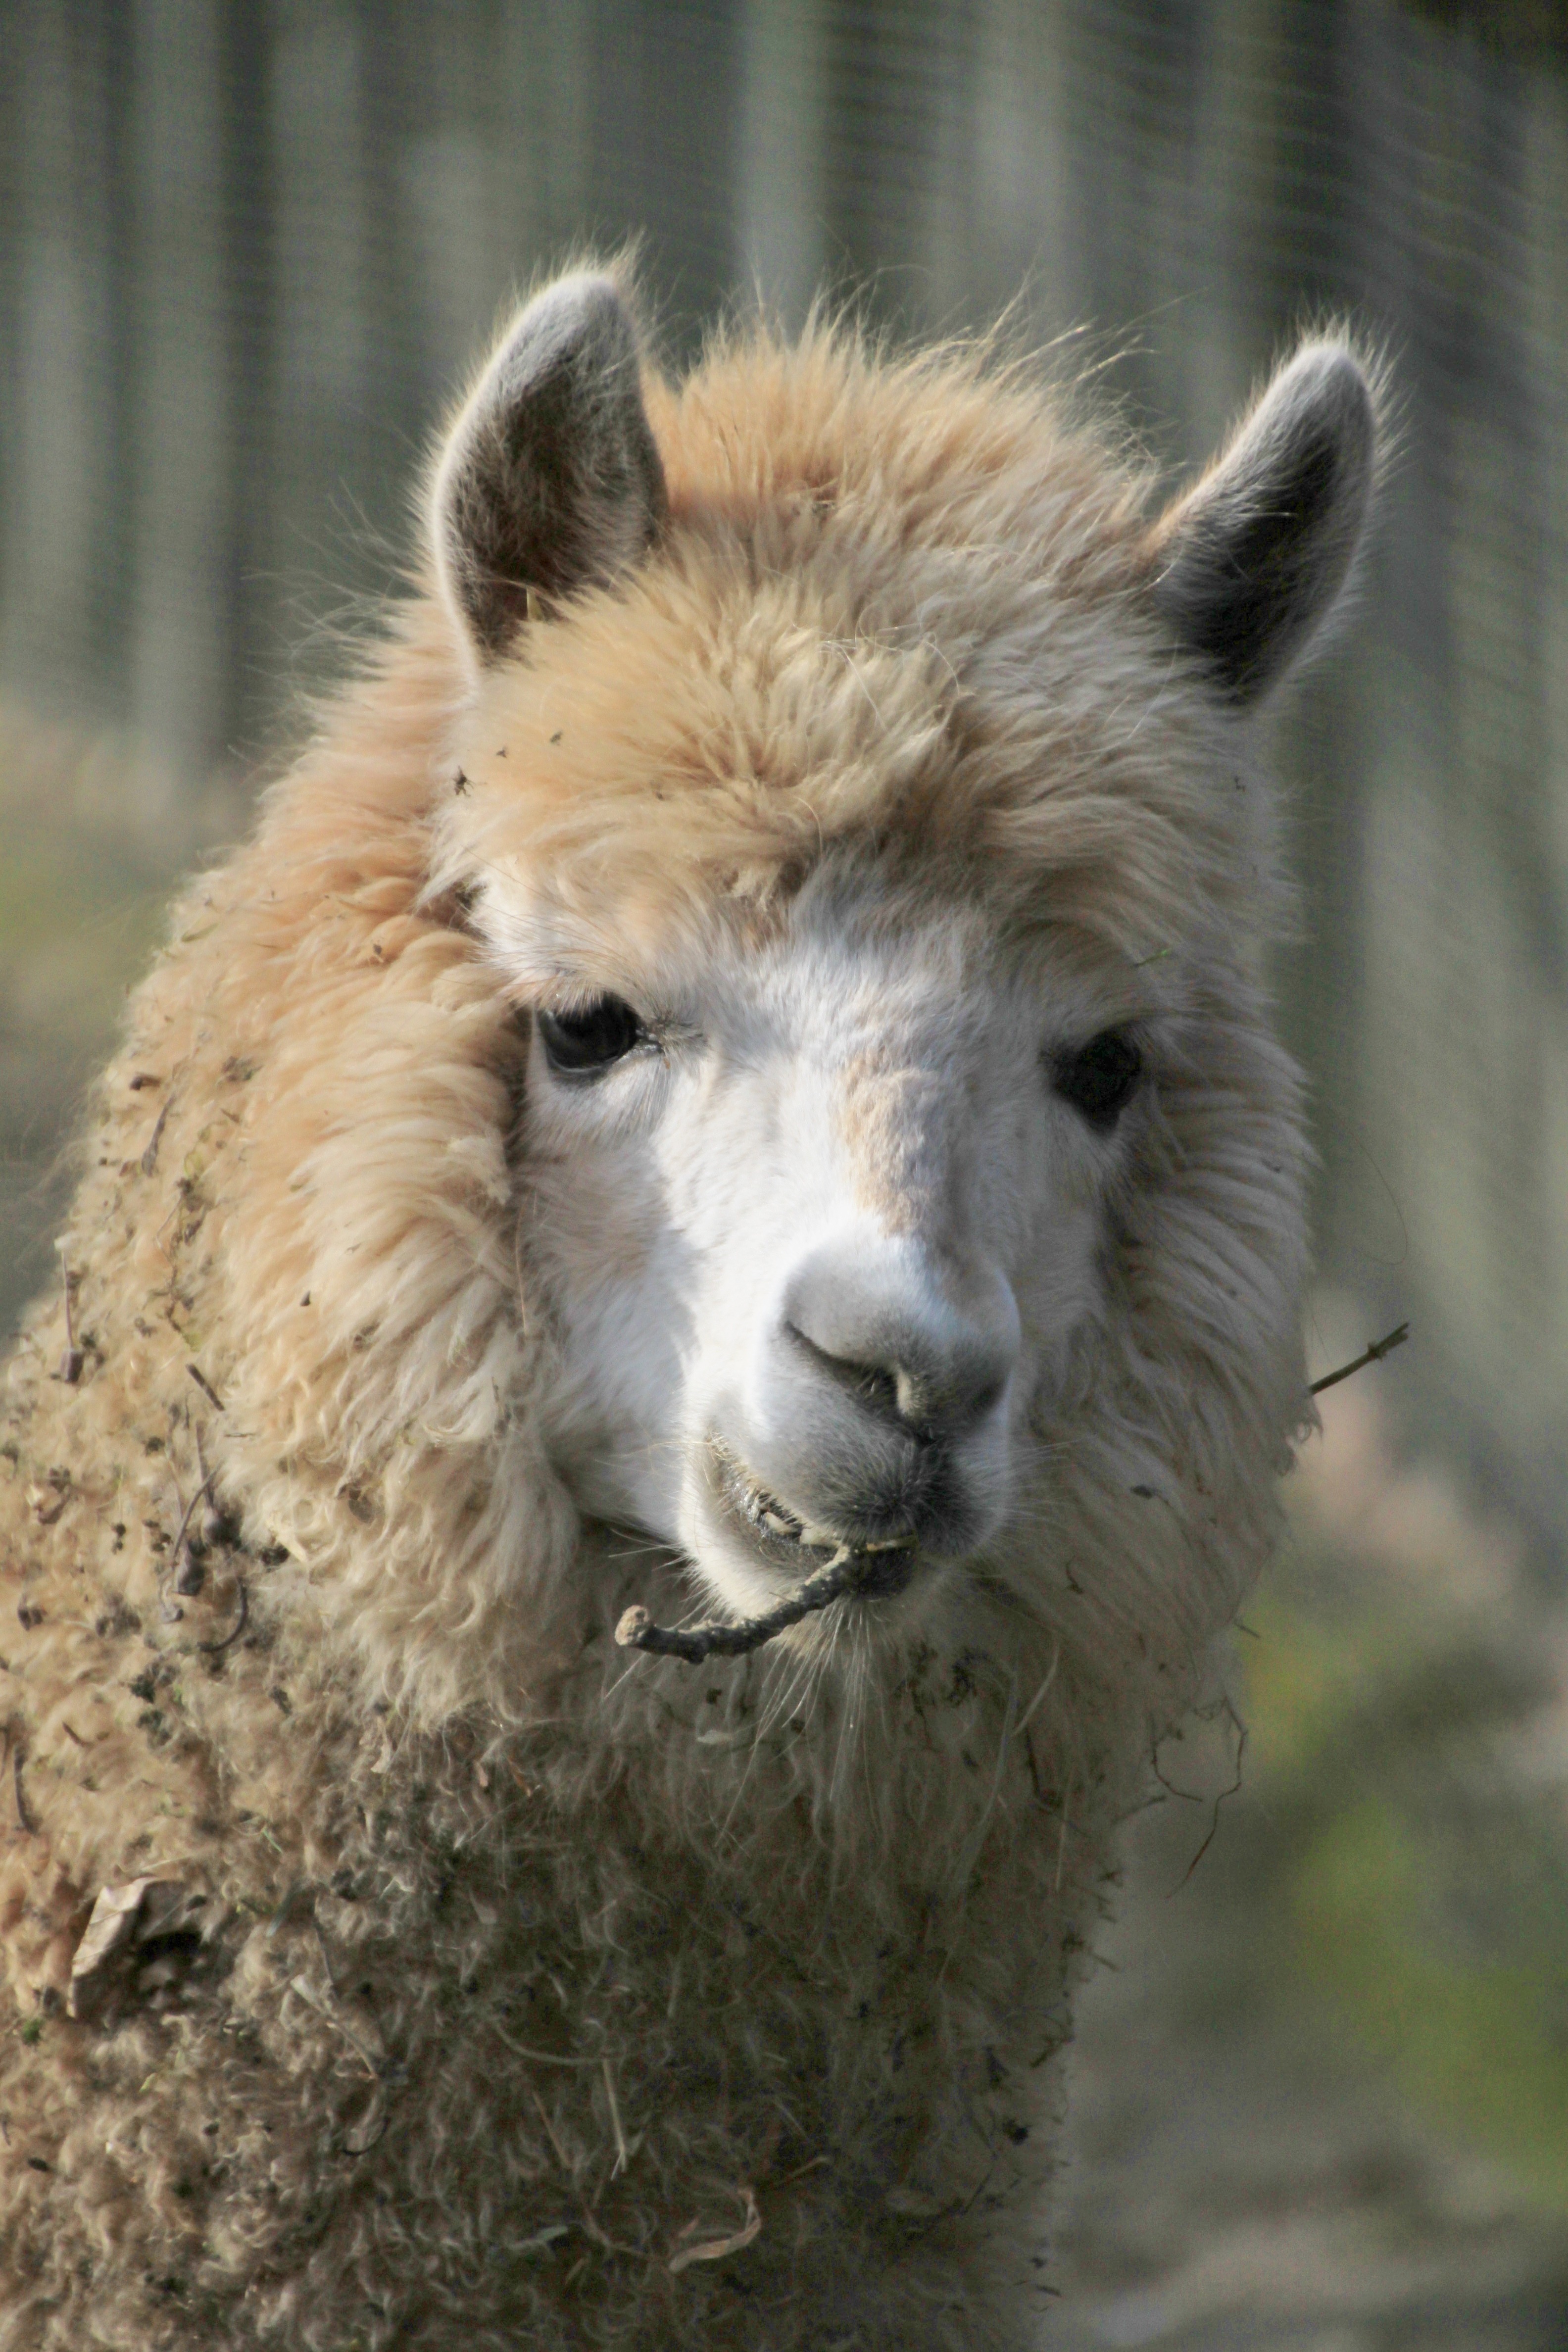
hair, white, view, animal, wildlife, fur, portrait, camel, fluffy, mammal, mane, close, eat, fauna, llama, alpaca, face, animals, furry, ears, head, lama, vertebrate, animal world, animal portrait, camel like mammal